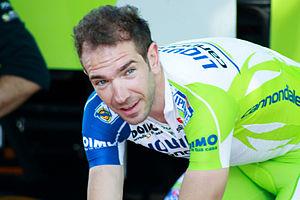
Prologue (Martigny) du Tour de Romandie 2011